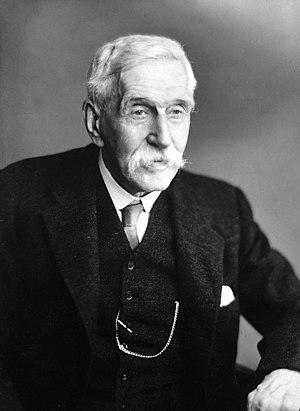
Sir Leonard Rogers, né le 18 janvier 1868 et mort le 16 septembre 1962, est un médecin britannique, président de la Royal Society of Tropical Medicine and Hygiene de 1933 à 1935. Il est membre de la Royal Society.